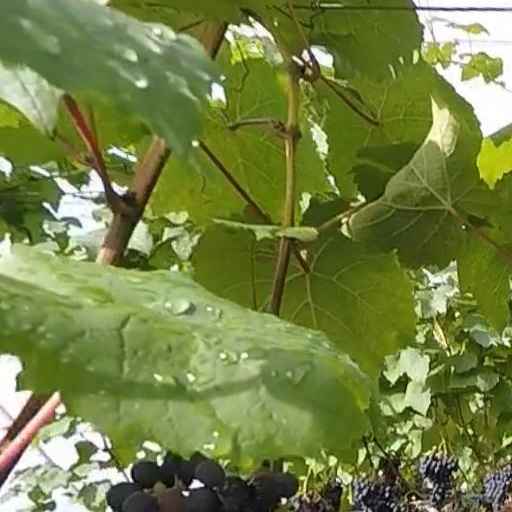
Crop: grape